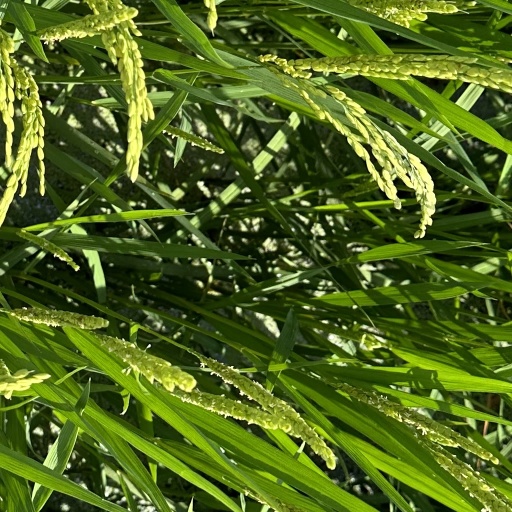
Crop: rice